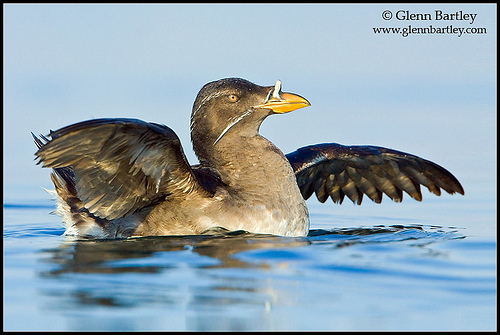
tan and brown body with a white body, dark brown feathers and an orange beak.
big bird with yellow short beak with brown head with brown wings with light brown belly and throat.
the bird has a greyish white breast with grey throat and yellow pointed bill as well as black and grey coverts.
a large bird with black wings, gray breast, white belly, and a short, orange, broad bill.
this is a brown water fowl with small eyes and a stocky beak and the wings are a little darker.
this particular bird has a large orange bill and a white eyebrow
this particular bird has a belly that is white and brownbrown and has a yellow billa large bird with a brown coloring and orange beak.
this is a dark brown bird, with short wings, and a yellow bill.
Species: Rhinoceros Auklet